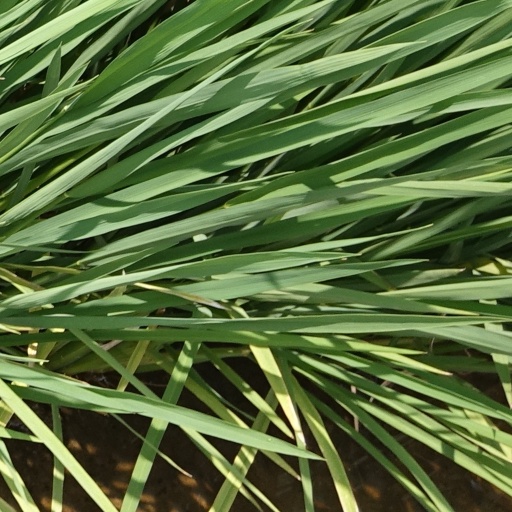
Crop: rice